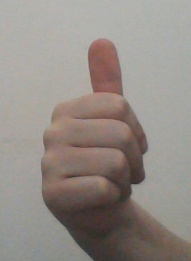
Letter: aleff